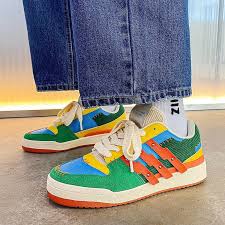
Label: Sneaker